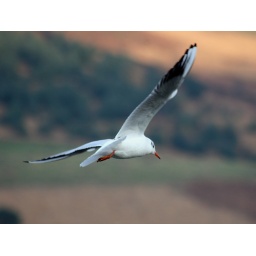
Gull cruising above my local lake on the hunt for fish